Caliche

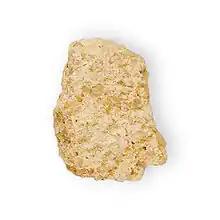
Caliche — sedimentary rock, Ridgecrest, Kern County, California

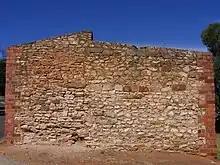
Calcrete rubble was widely used for building construction in South Australia during the 19th century.

While the formation of other caliches is relatively well understood, the origin of Chilean caliche is not clearly known. One possibility is that the deposits were formed when a prehistoric inland sea evaporated. Another theory is that it was deposited due to weathering of the Andes.